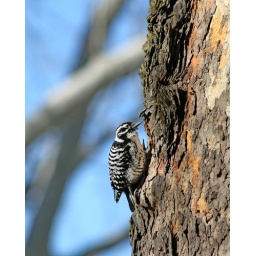
Black and white Nuttall's woodpecker (Picoides nuttallii) found in Sacramento, CA.